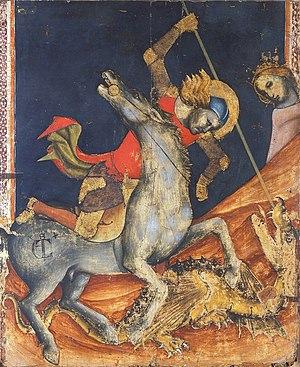
La Pinacothèque nationale de Bologne est le musée principal de Bologne en Émilie-Romagne. Située au 56 de la Via Belle Arti, elle comprend, entre autres collections, un nombre important des œuvres de l'école bolonaise des XIIIᵉ au XVIIIᵉ siècle.